Jungfrau Marathon

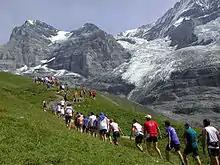
The Jungfrau Marathon at km 40 in 2004

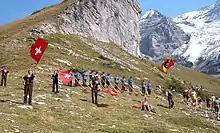
Swiss alphorn players and flag-waver

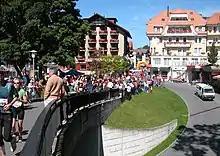
Spectators in Wengen

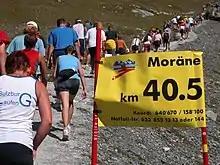
Moraine

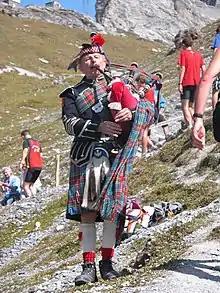
Bagpiper at the moraine

The Jungfrau Marathon is one of the best known mountain marathons in the world, in full view of the famous Eiger, Mönch, and Jungfrau mountains in the Bernese Oberland area of the Swiss Alps.